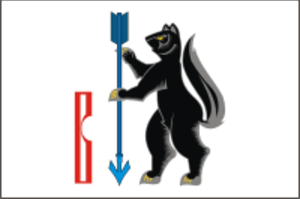
Verkhotourié est une ville de l'oblast de Sverdlovsk, en Russie, et le centre administratif du raïon Verkhotourski. Sa population s'élevait à 8 776 habitants en 2013.